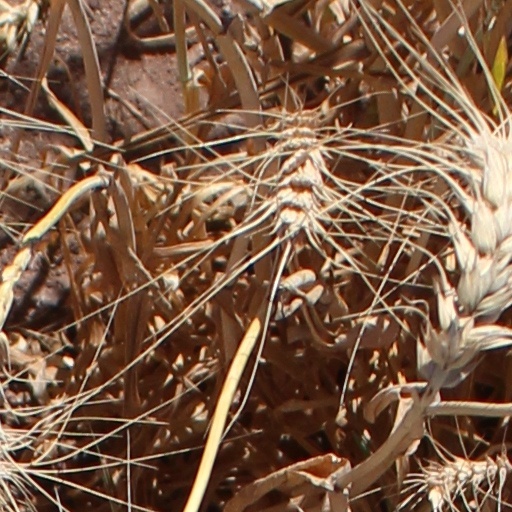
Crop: wheat